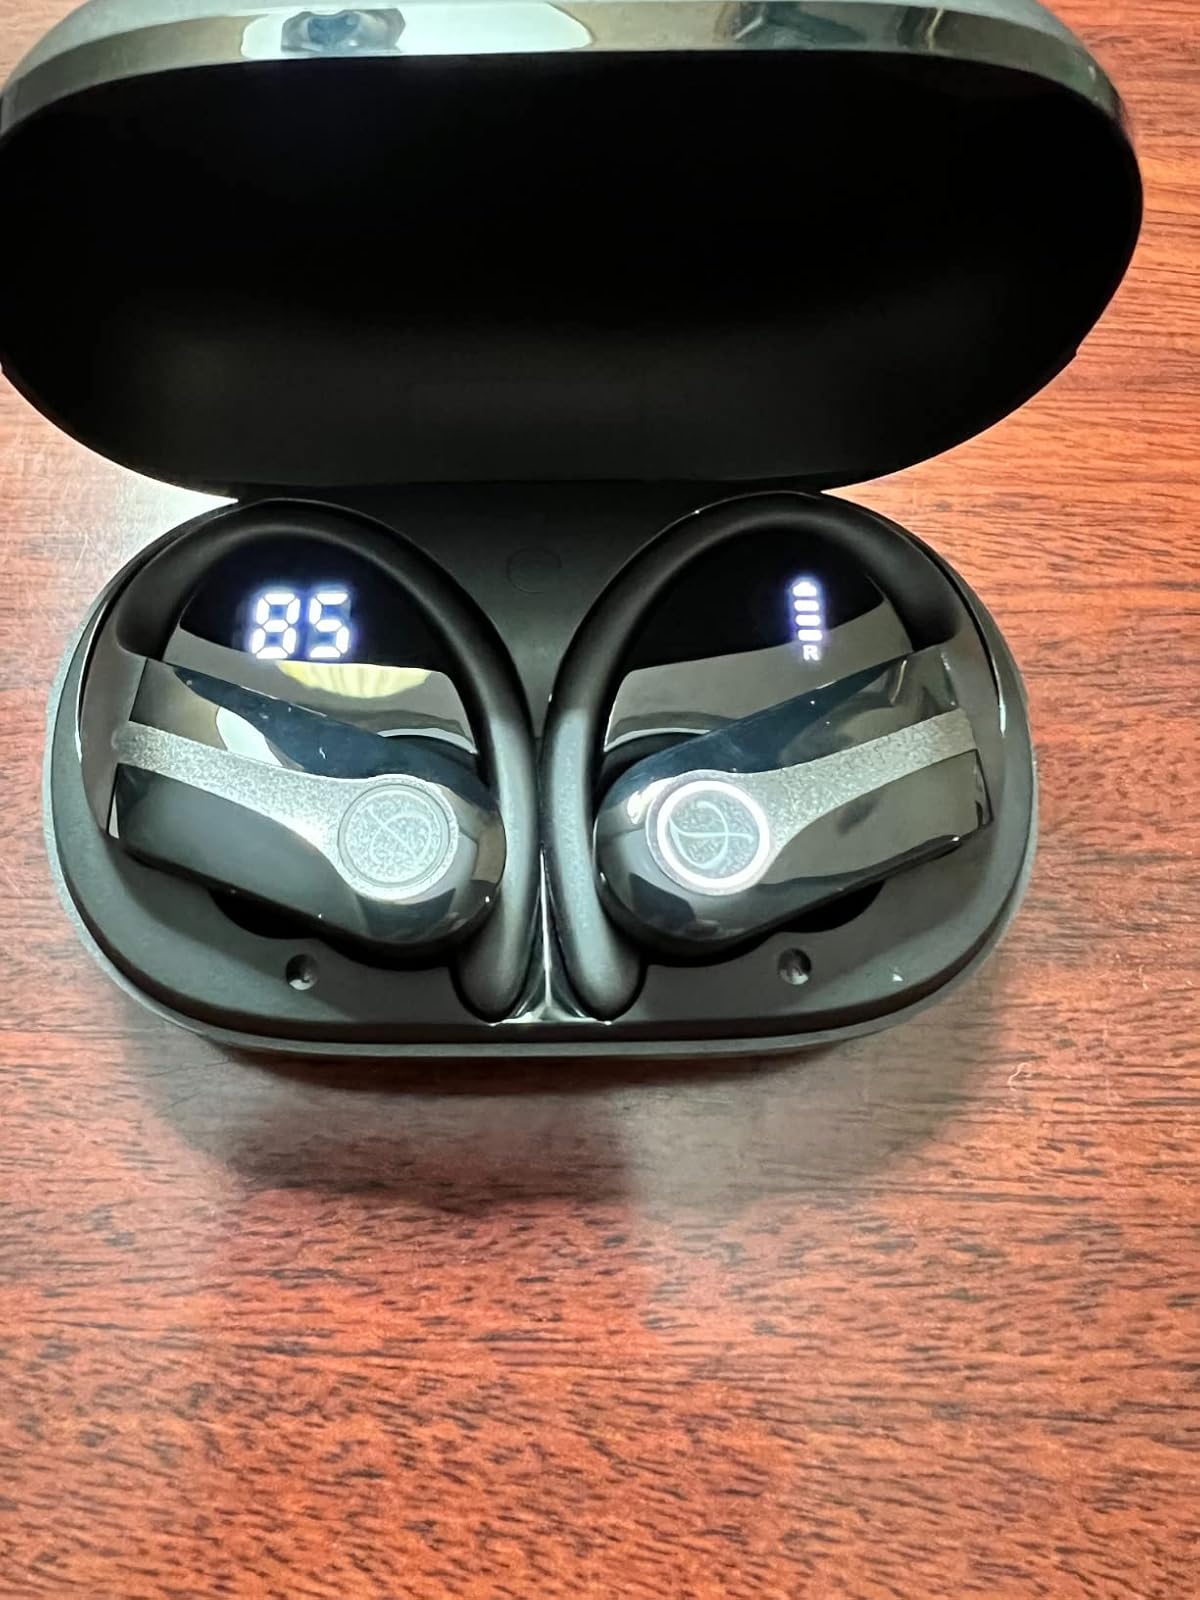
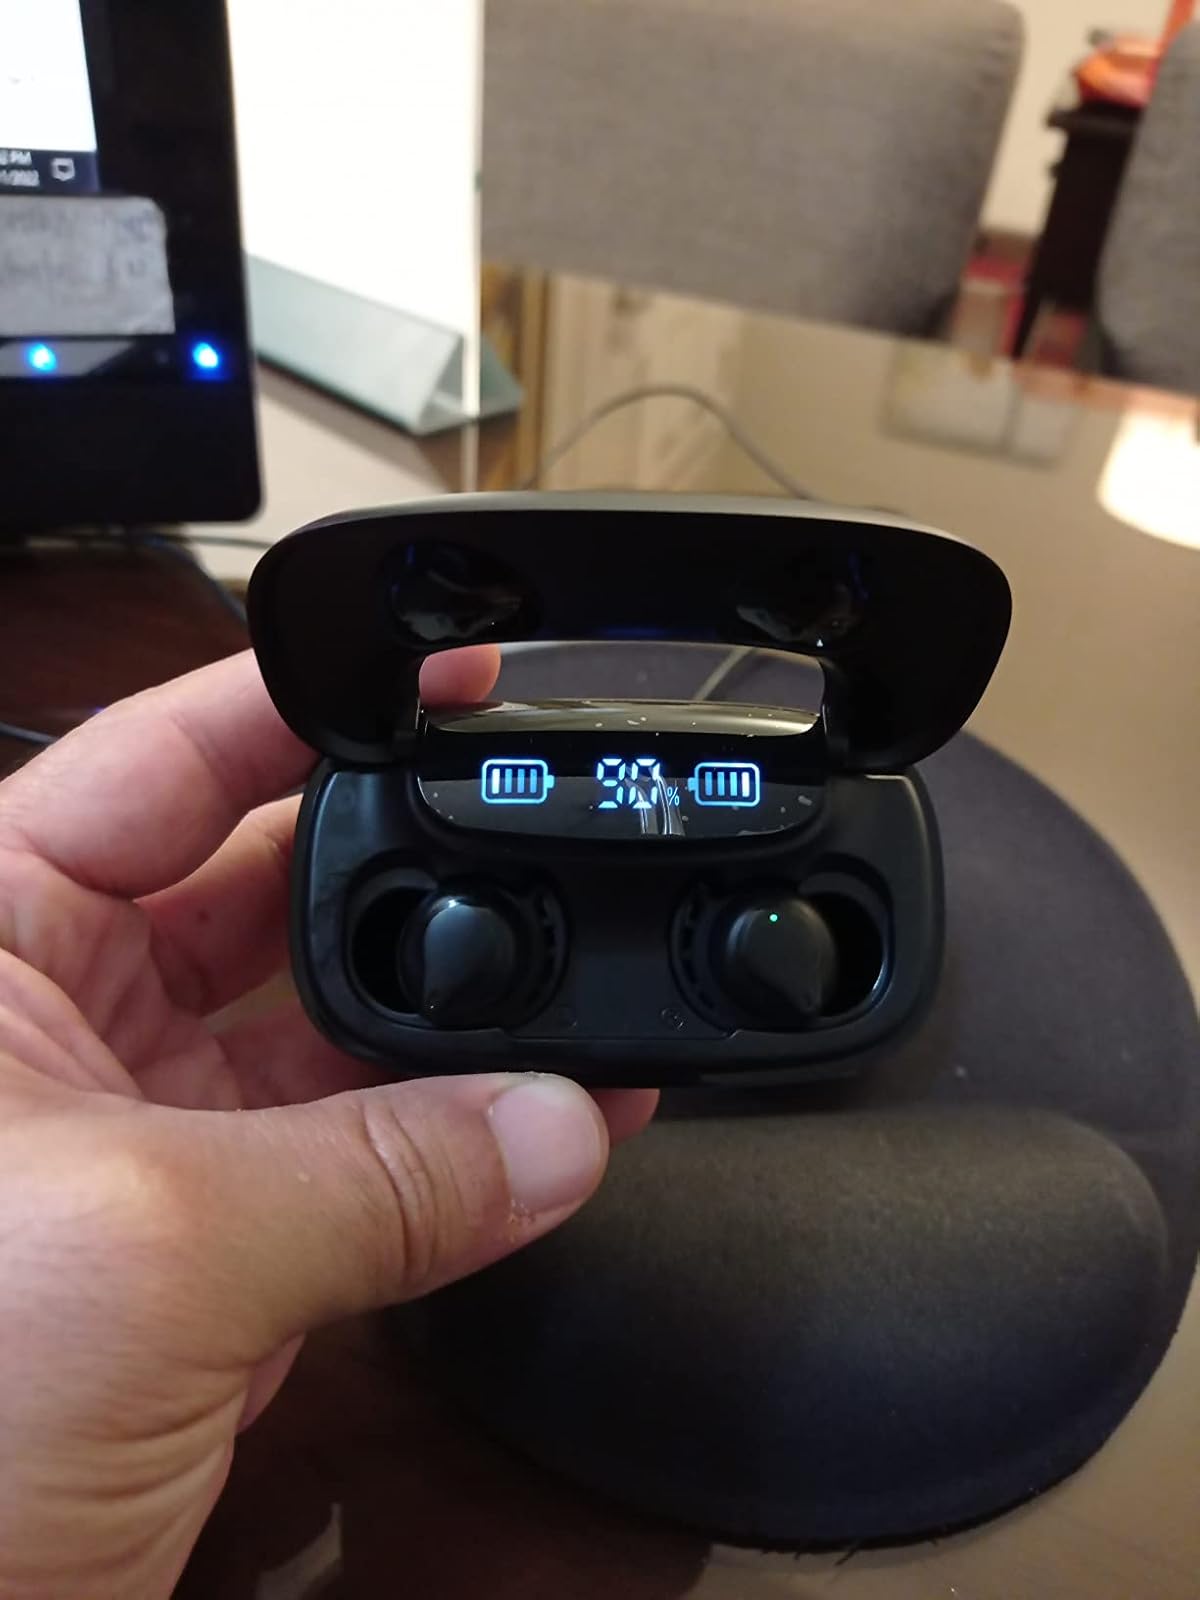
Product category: earbuds
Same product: no